Stokken

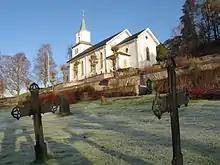
View of the local Stokken Church

Stokken was historically a part of the municipality of Østre Moland since the establishment of that municipality on 1 January 1838 (see formannskapsdistrikt law). The municipality of Stokken was established on 1 July 1919 when the old municipality of Østre Moland was divided into two separate municipalities: Stokken (population: 1,683) and Austre Moland (population: 1,289).